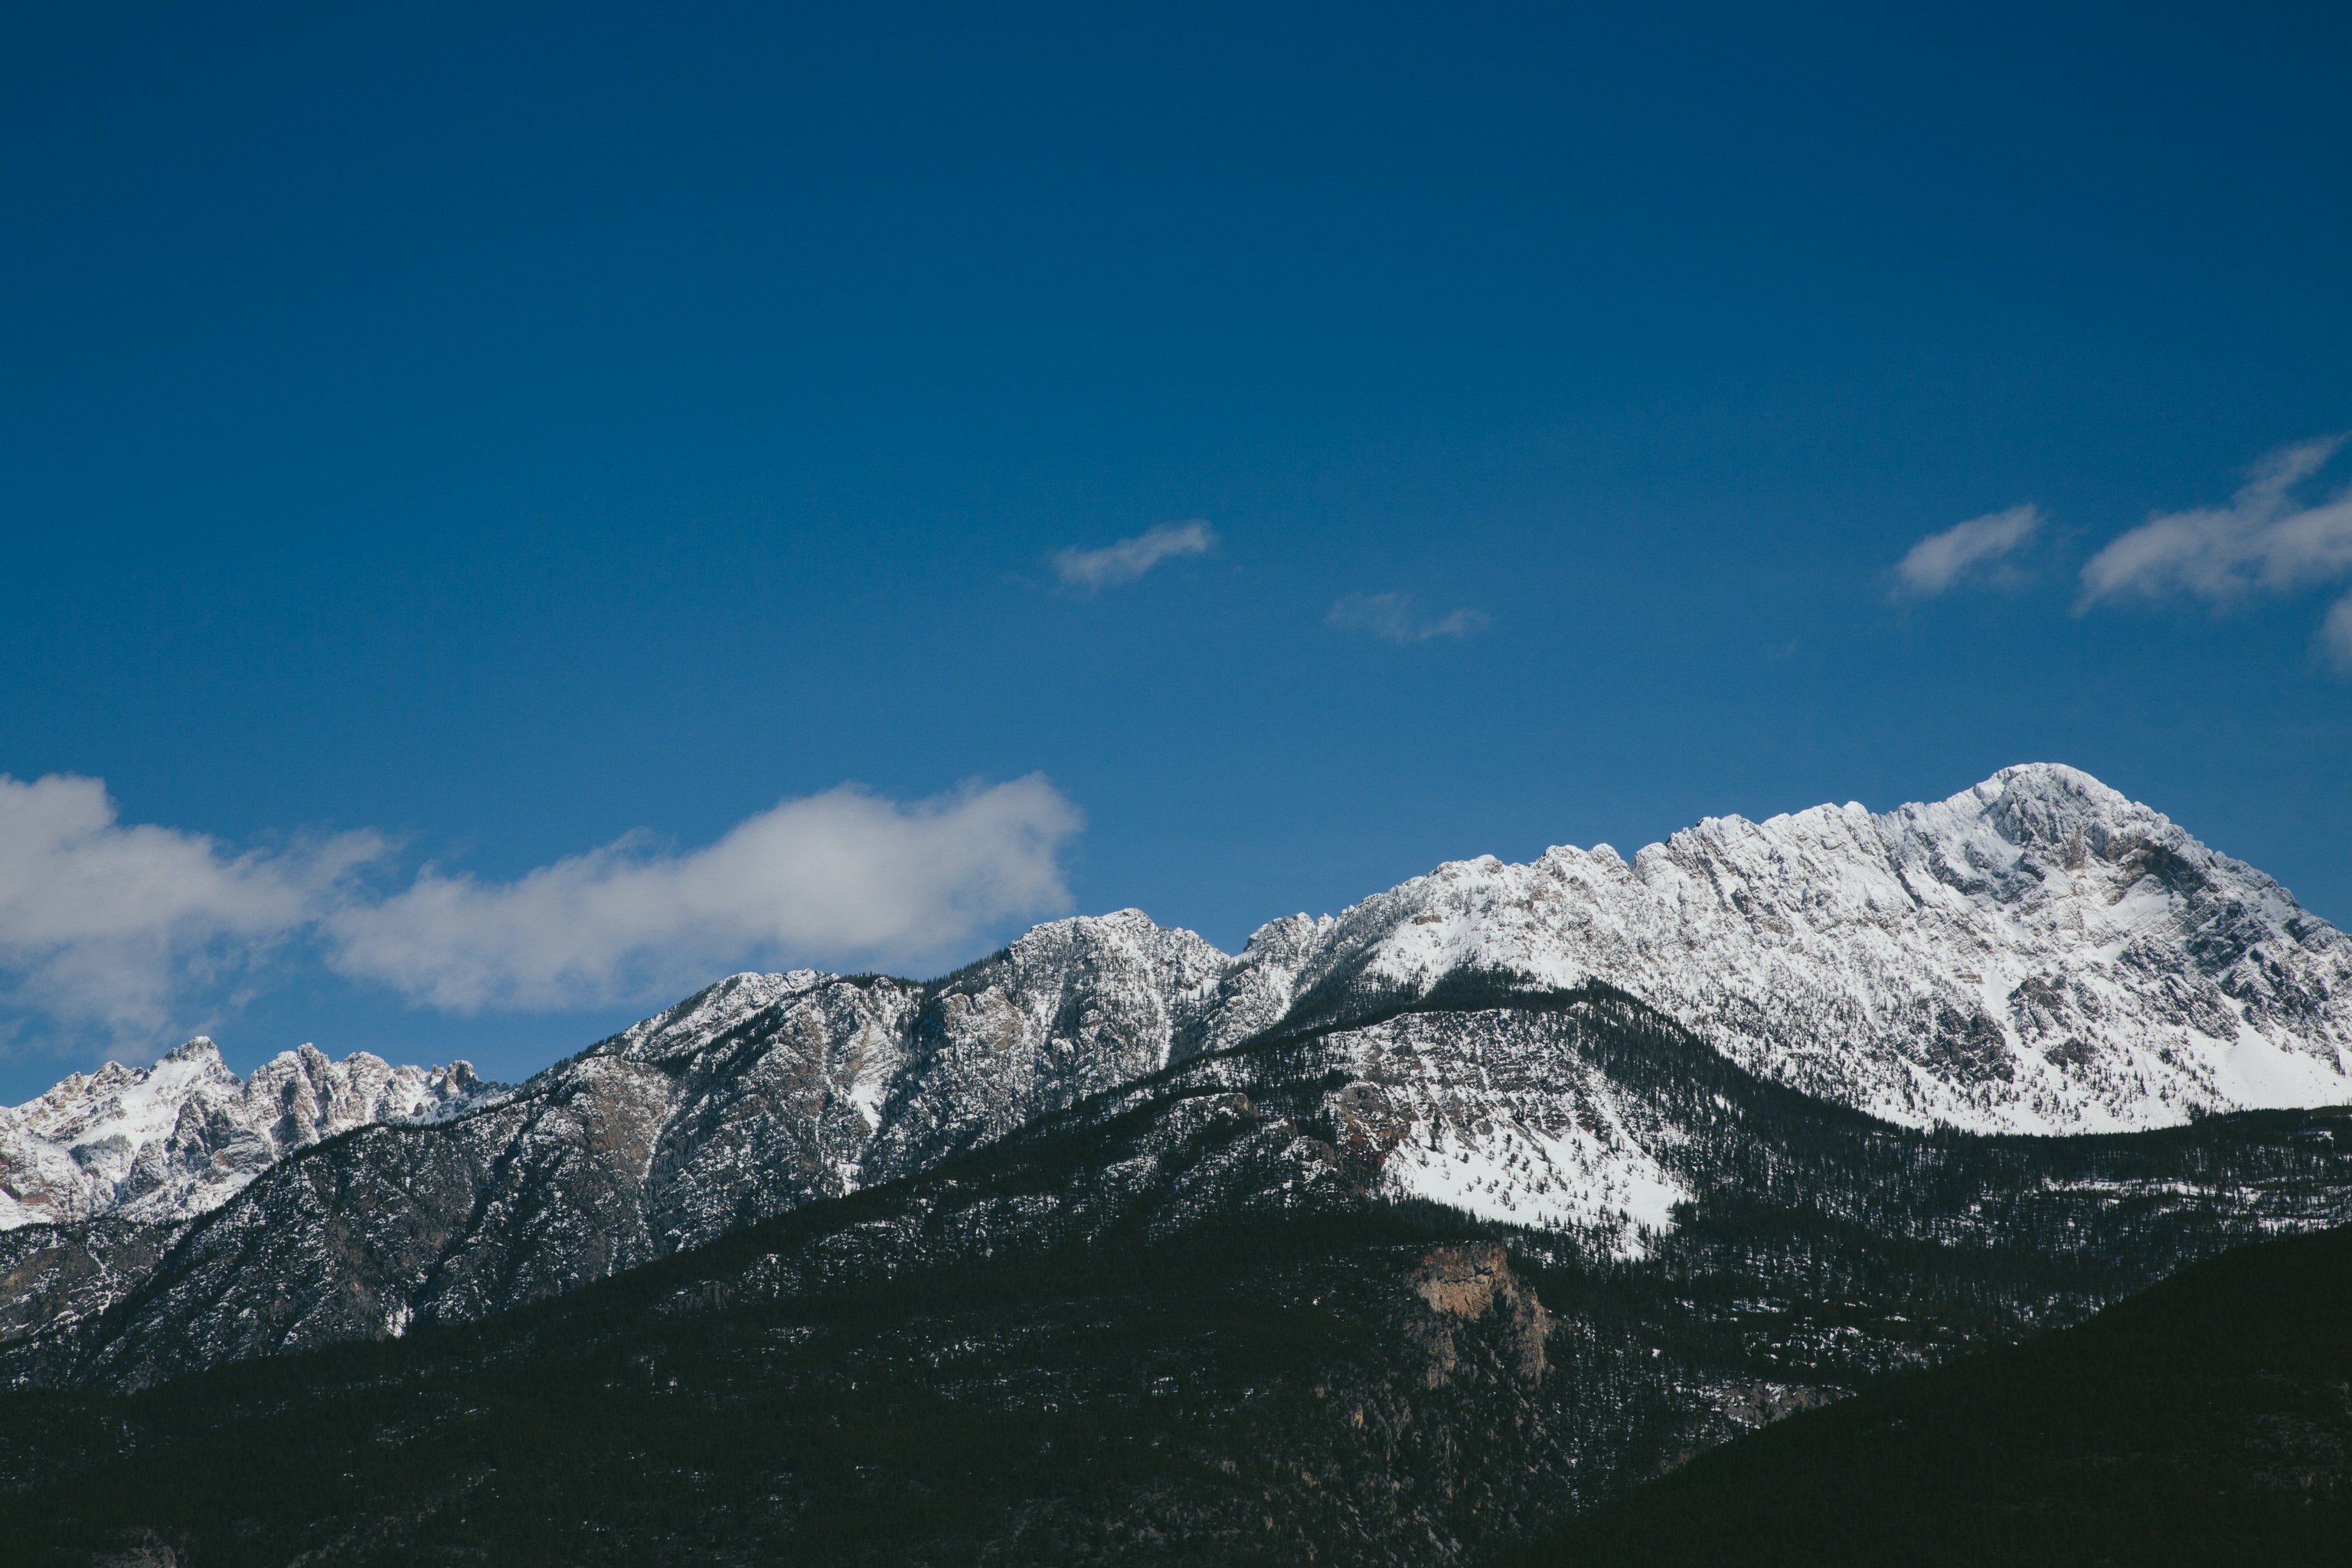
nature, mountain, snow, cold, winter, cloud, sky, hill, peak, mountain range, weather, ridge, mountain ridge, summit, alps, plateau, fell, landform, mountain pass, geographical feature, mountainous landforms